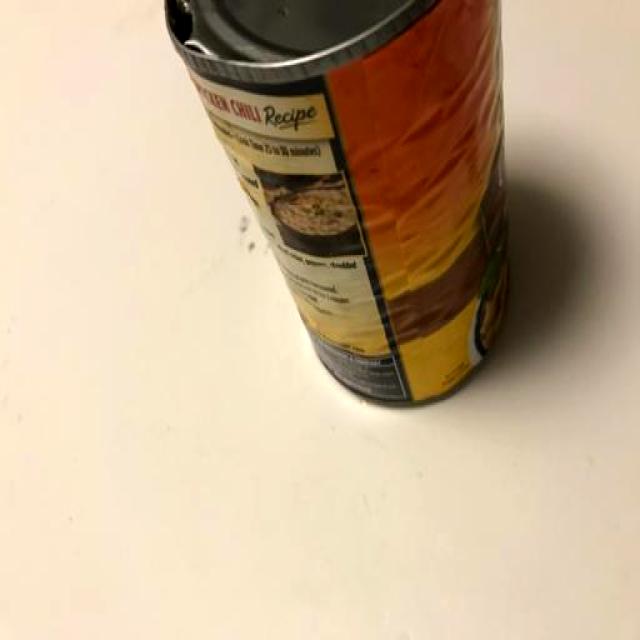
Label: Metal